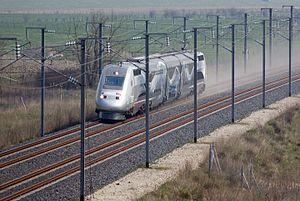
Le TGV 4402 ""V150"" à la composition atypique roulant à 574,8 km/h au PK 192 de la LGV Est européenne, alors qu'il établit un nouveau record du monde de vitesse le 3 avril 2007 près du Chemin, Meuse, France. 日本語: 特別仕様のTGV 4402 ""V150"" が2007年4月3日にフランスのMeuseのLe Chemin近郊の総延長192kmの東ヨーロッパ高速線において時速574.8kmで走行する様子。世界記録を樹立した。"
La LGV Est européenne, ou ligne nouvelle 6 [phase 1] et ligne nouvelle 8 [phase 2], est une ligne à grande vitesse française, qui relie Vaires-sur-Marne en Seine-et-Marne à Vendenheim dans le Bas-Rhin. Elle est destinée à améliorer les axes de communication entre le Nord-Est de la France, l’Allemagne, la Suisse et le Luxembourg. La ligne s'intègre dans le projet de la magistrale européenne, dont le but est de relier Paris à Budapest par un tracé composé majoritairement de lignes à grande vitesse.
François Lacôte, né le 22 mai 1947 à Dijon, est un ingénieur et industriel français spécialisé dans l'industrie ferroviaire. Au sein de la SNCF, puis d'Alstom, il a dirigé la réalisation et les campagnes d'essais de pratiquement toutes les générations de TGV.
I-Trans est un pôle de compétitivité à vocation mondiale de la région Hauts-de-France, consacré aux transports terrestres durables et à la logistique.
Cet article propose une chronologie des records de vitesse sur rail, sachant que le terme « sur rail » ne sous-entend pas nécessairement « pour un train ». En effet, certaines technologies de guidage n'utilisent pas une ligne ferroviaire.
Le technicentre Alsace regroupe plusieurs sites spécialisés dans la maintenance du matériel de la SNCF en Alsace. Son siège est situé au nᵒ 19, rue Georges-Wodli à Strasbourg.
La SNCF a battu en France trois records du monde de vitesse sur rail lors de quatre opérations appelées TGV 100, TGV 117, TGV 140, et V 150 qui se sont déroulées sur plusieurs lignes, la LGV Sud-Est, la LGV Atlantique et la LGV Est européenne.